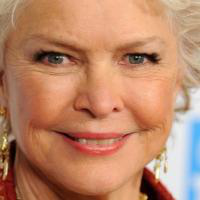
Age group: age 66-80